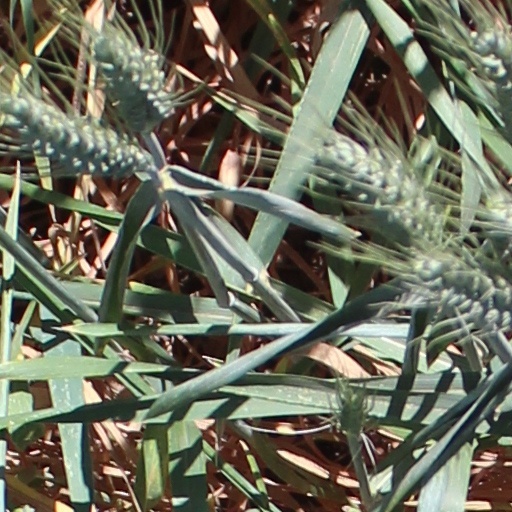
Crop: wheat